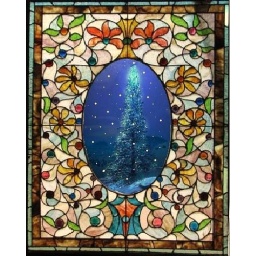
tree in the snow glass window 2